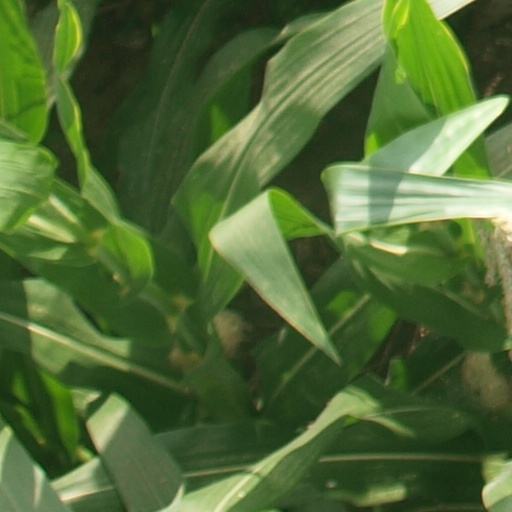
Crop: maize; corn